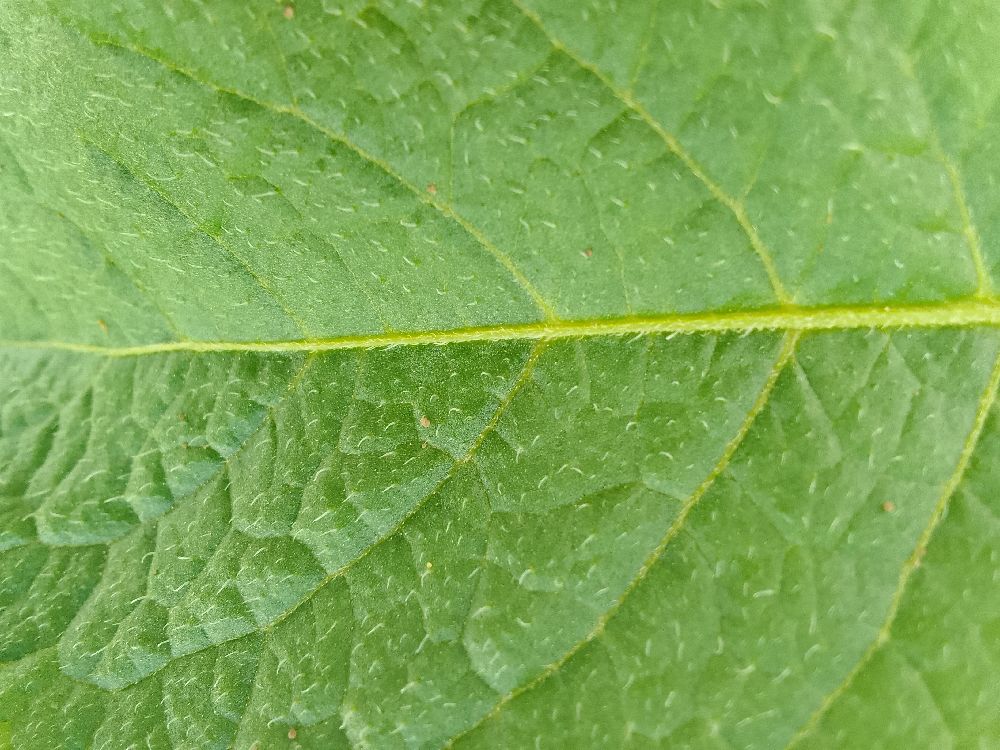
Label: Healthy